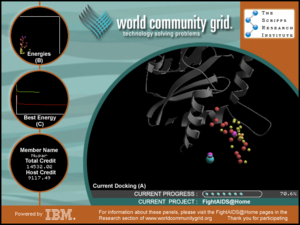
Ecran de veille du World Community Grid pendant un calcul du projet FightAIDS@home
Le projet World Community Grid, en partenariat avec IBM, propose de regrouper plusieurs projets de recherche scientifique au sein d'un même projet de calcul distribué, afin de principalement lutter contre plusieurs maladies humaines. Plus largement, WCG regroupe des projets ayant un fort intérêt humanitaire. Le but premier de WCG était de créer la plus grande grille de calcul publique au monde.
Le projet FightAIDS@Home utilise la technique du calcul distribué pour trouver un moyen d'éradiquer le VIH.